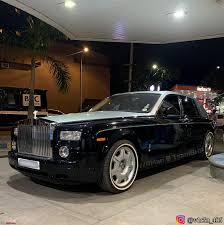
Vehicle type: Cars